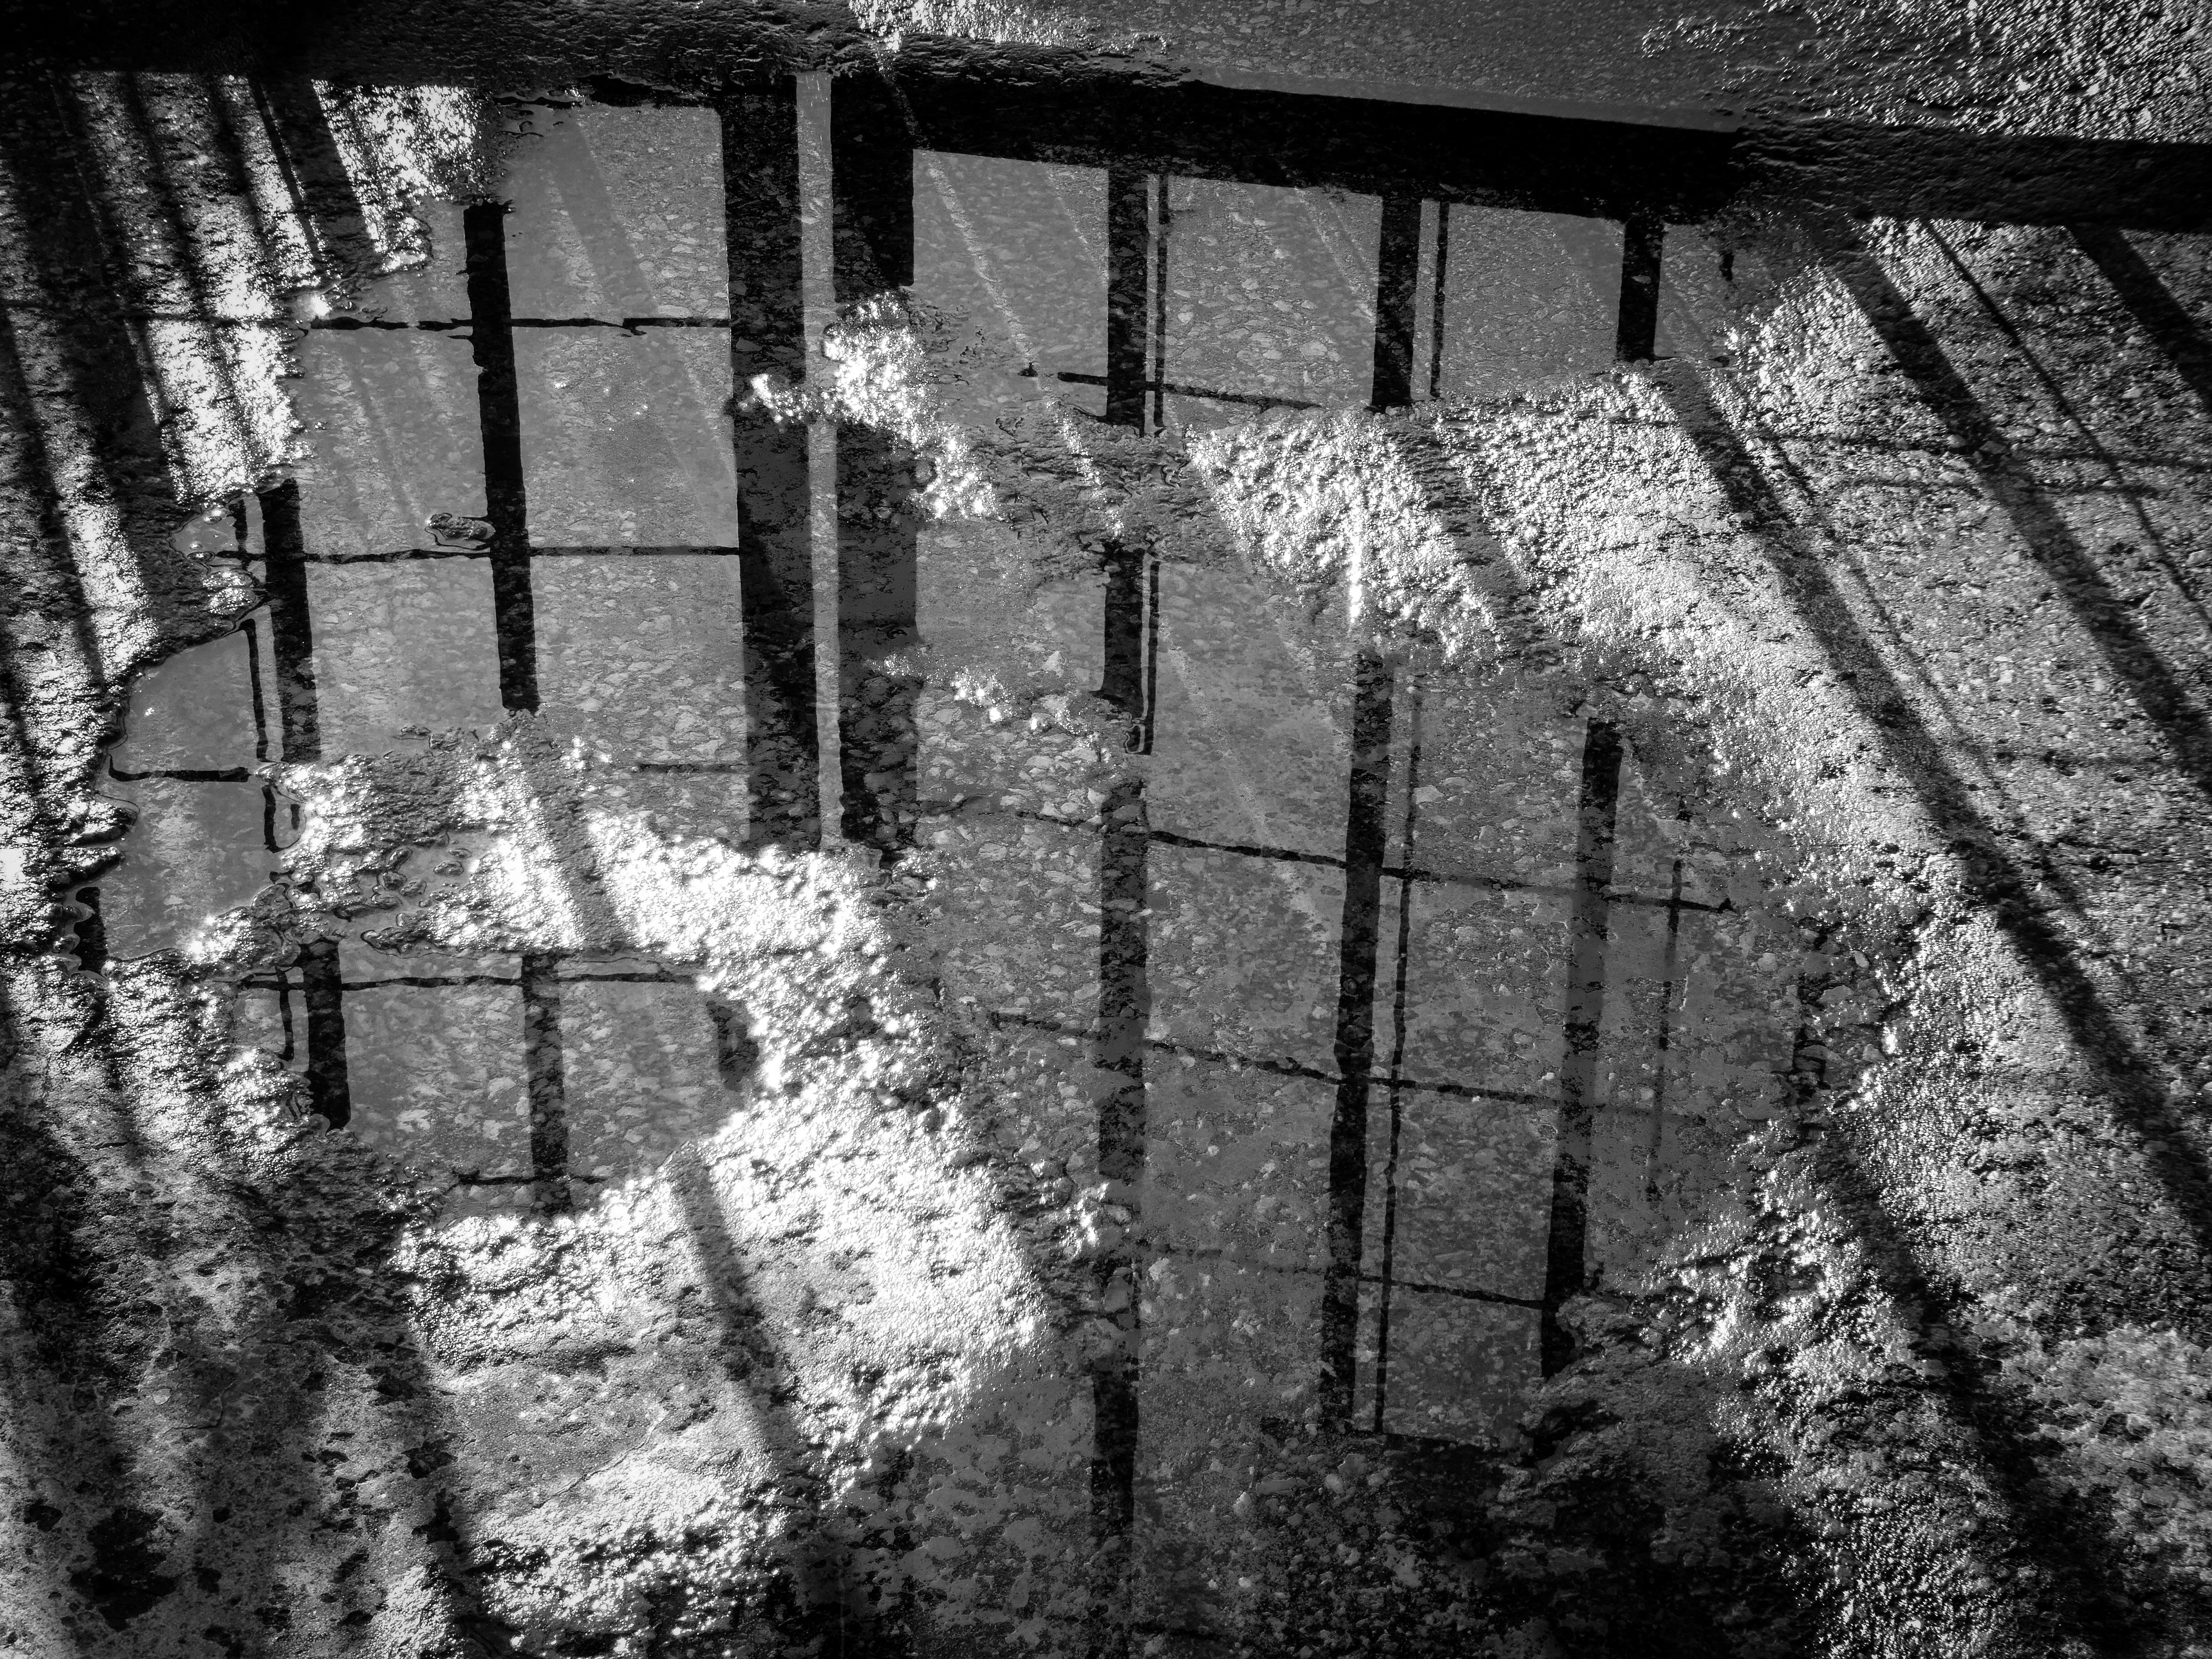
water, black and white, white, photography, house, texture, window, spooky, wall, reflection, puddle, darkness, black, monochrome, concrete, ruins, photograph, creepy, gates, urban area, monochrome photography